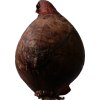
Label: red_onion